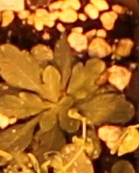
Label: Horseweed